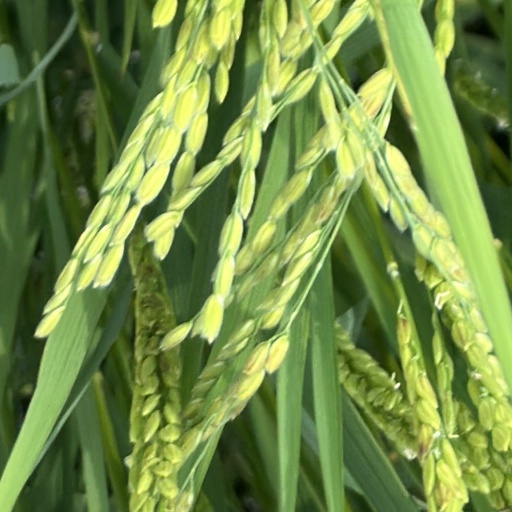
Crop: rice